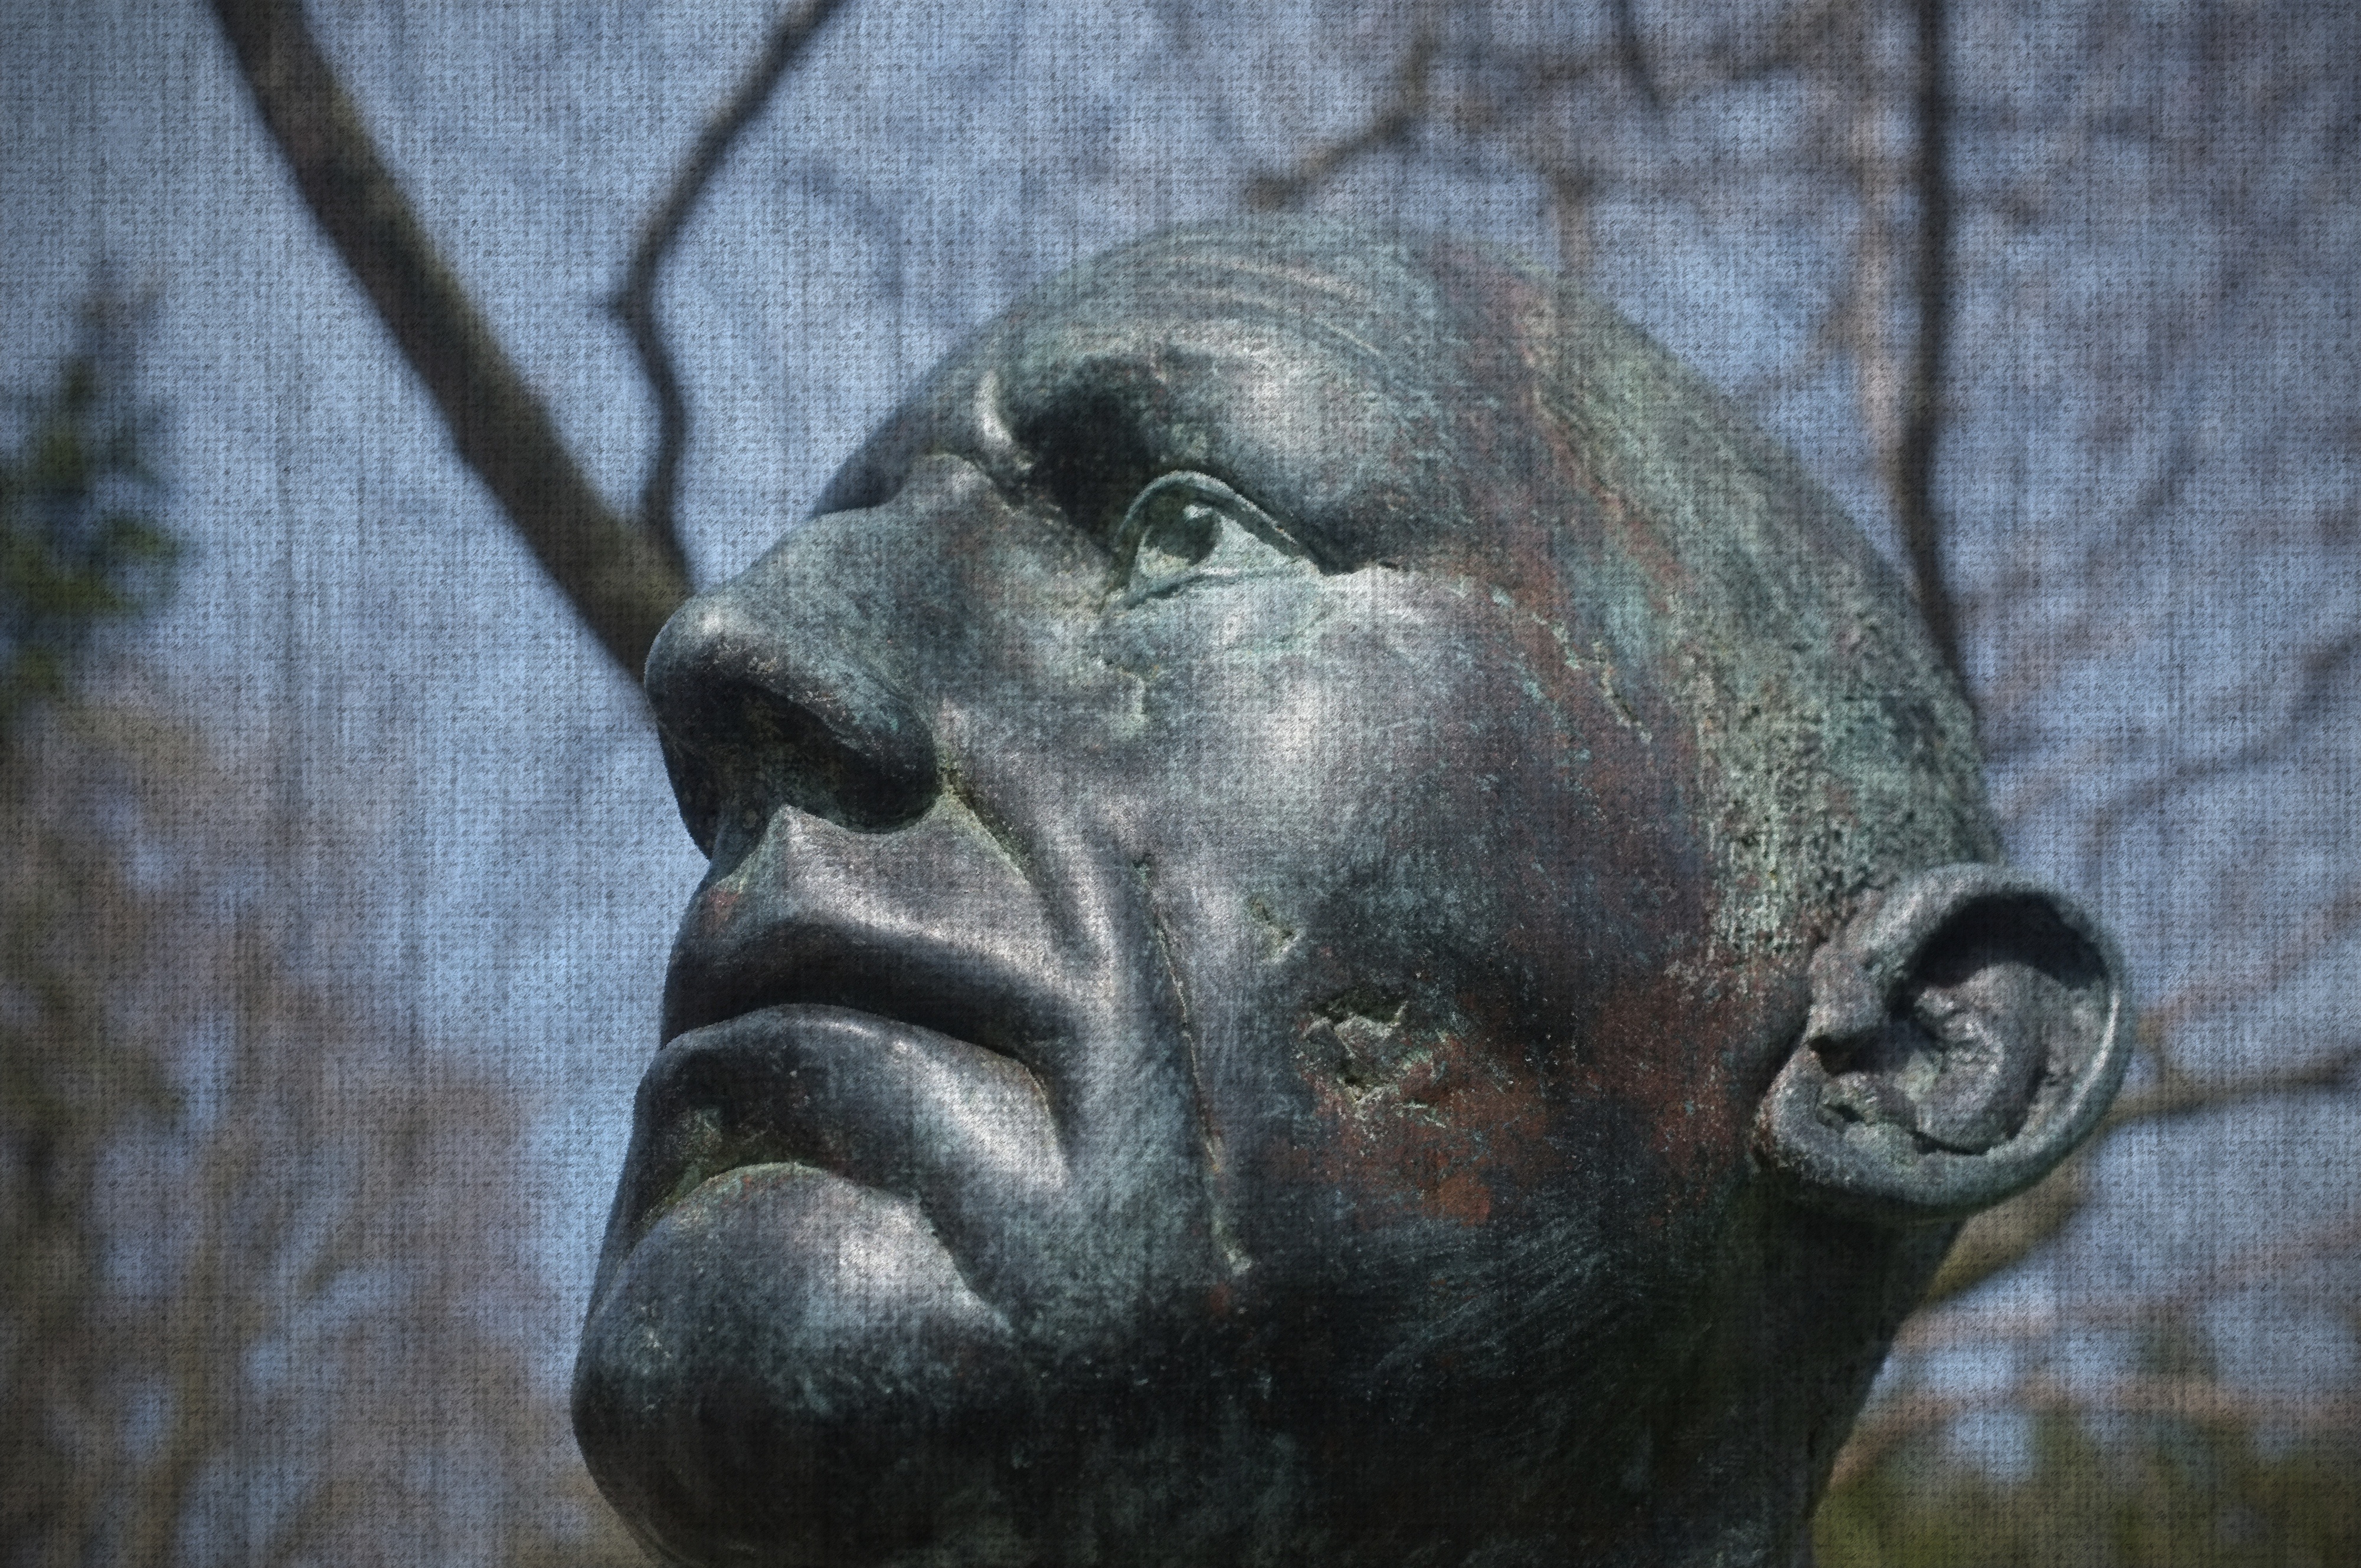
man, person, monument, looking, male, statue, human, face, sculpture, art, temple, head, weird, carving, adult, ancient history